Whangārei Central

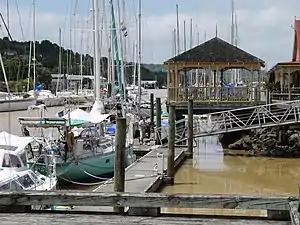
Marina at Whangārei Town Basin

Whangārei Central is the central business district of Whangārei, in the Northland Region of New Zealand's North Island. It includes the Whangārei Town Basin.